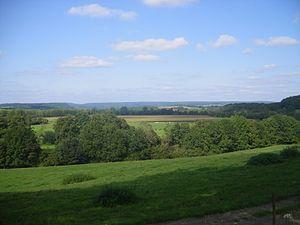
Les crêtes préardennaises sont une succession de crêtes parallèles qui s'étend dans le département français des Ardennes. Elles se situent dans la zone de transition géologique entre le massif de l'Ardenne et les plaines crayeuses de la Champagne.